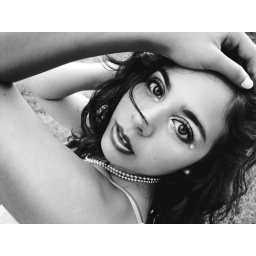
glamour in black and white